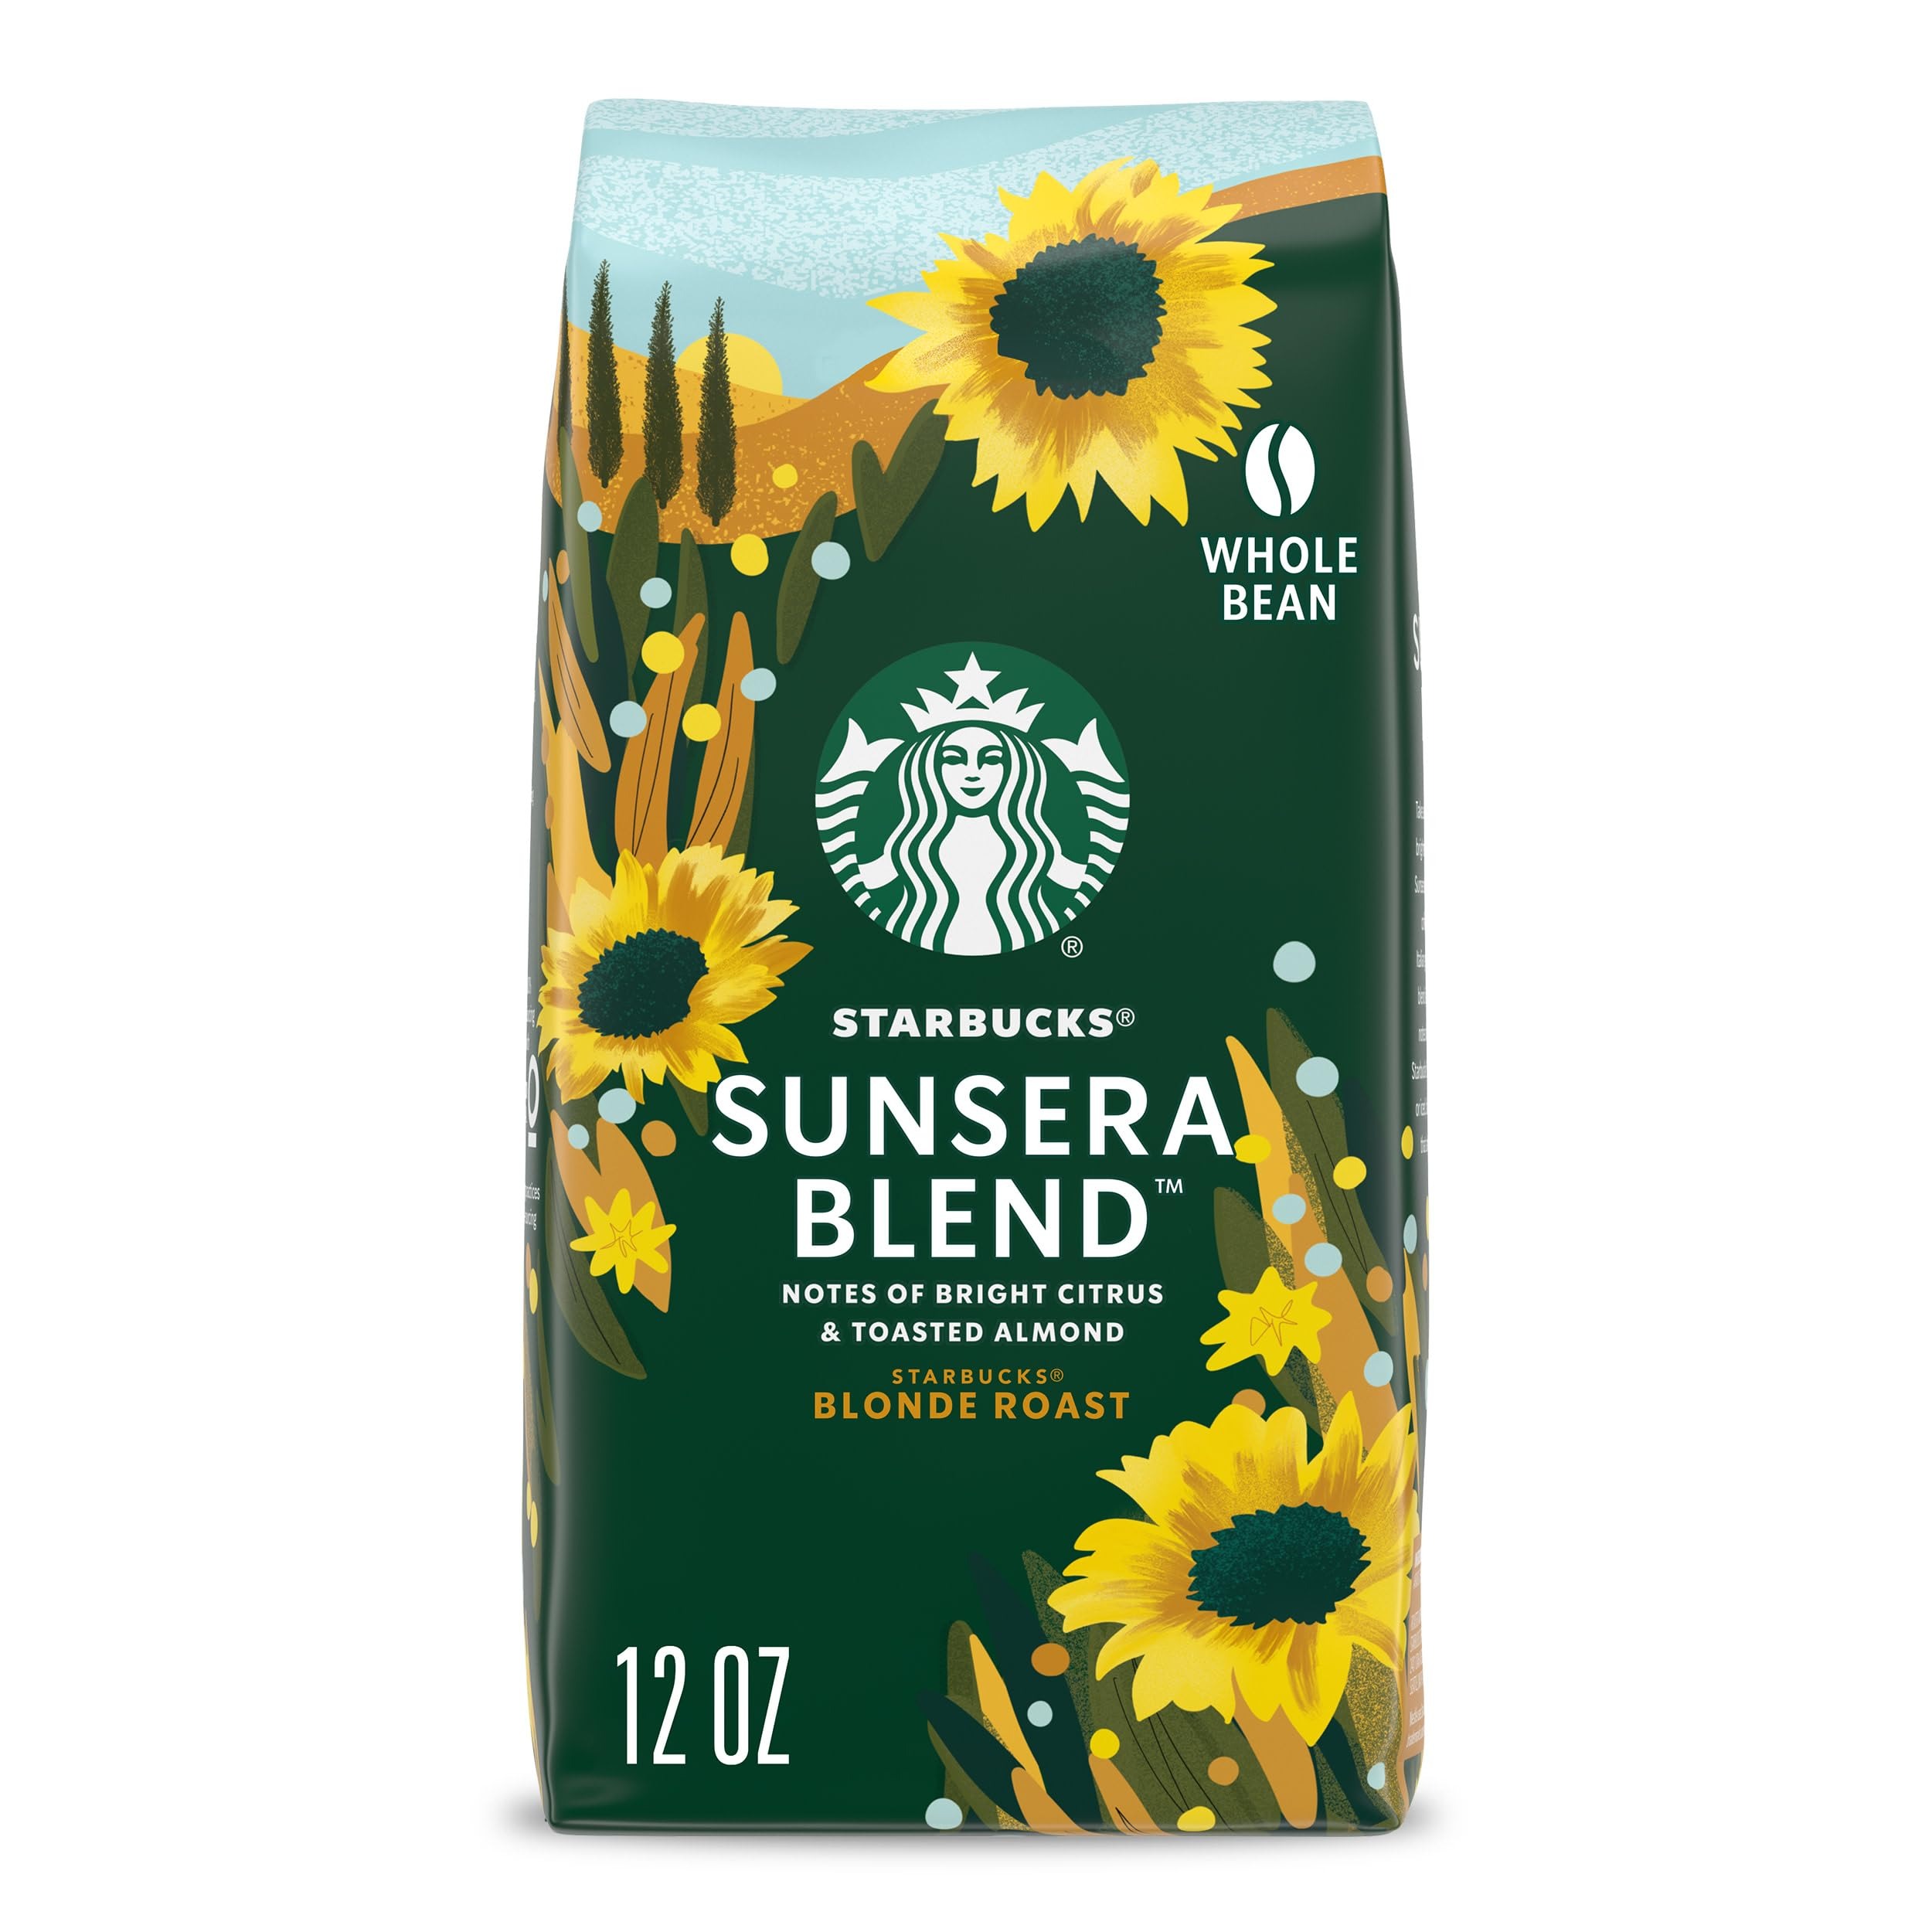
Item Name: Starbucks Sunsera Blend – 12oz Whole Bean
Bullet Point 1: A new gently roasted coffee inviting you to break taste tradition from darker roasted coffees.
Bullet Point 2: With bright citrus notes and hints of toasted almond, this coffee is deliciously versatile allowing you to enjoy it anyway you like it – hot, cold, black or with milk.
Value: 12.0
Unit: Ounce

Price: 9.12